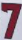
Number: 7